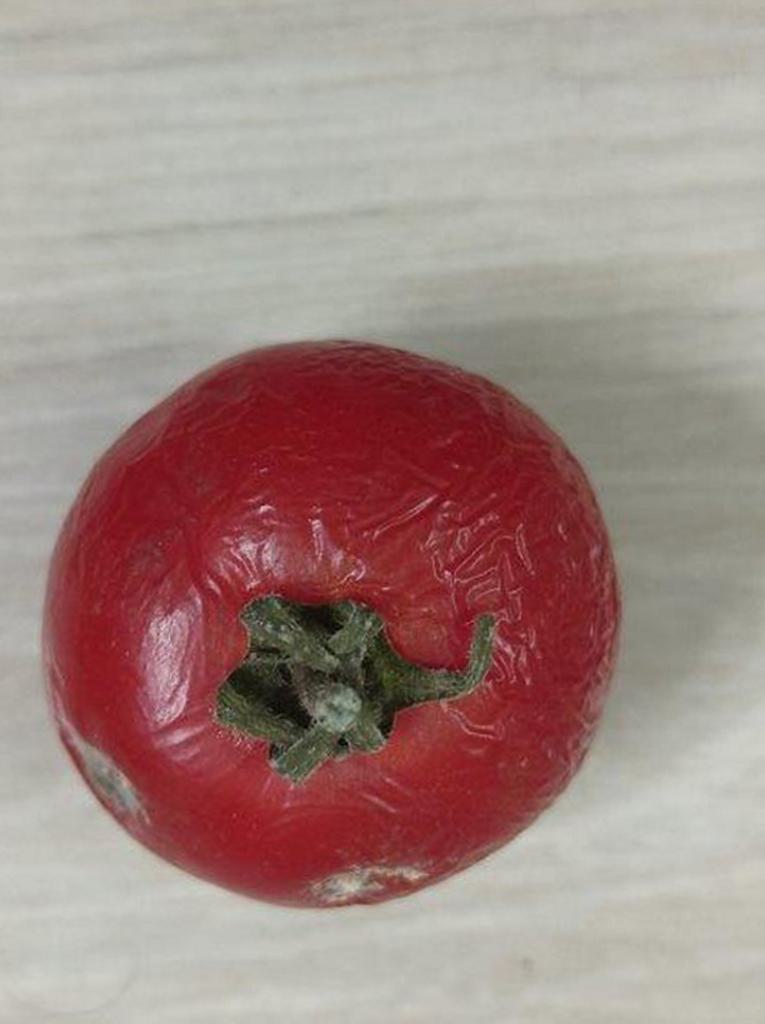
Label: Rotten